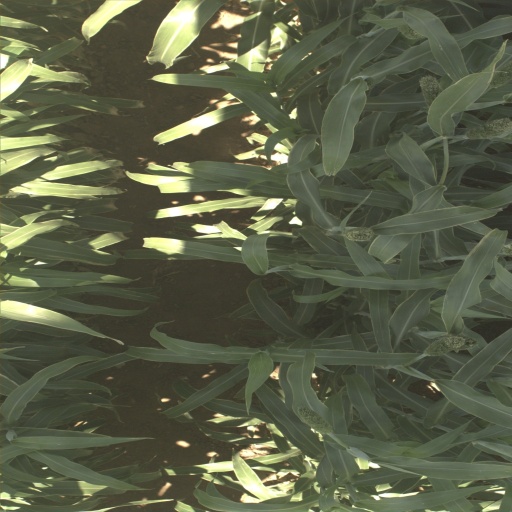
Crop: sorghum